On the Job

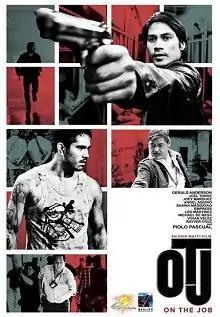
Philippine theatrical release poster

On the Job (abbreviated as OTJ) is a 2013 Philippine neo-noir crime thriller film written and directed by Erik Matti, who co-wrote the screenplay with his wife Michiko Yamamoto. Starring Gerald Anderson, Joel Torre, Joey Marquez and Piolo Pascual, it tells the story of two hit-man prisoners (Anderson and Torre) who are temporarily freed to carry out political executions, and two law enforcers (Marquez and Pascual) tasked with investigating the drug-related murder case connected to the prison gun-for-hire business. The film co-stars Angel Aquino, Shaina Magdayao, Empress Schuck, Leo Martinez, Michael de Mesa, Vivian Velez, and Rayver Cruz.